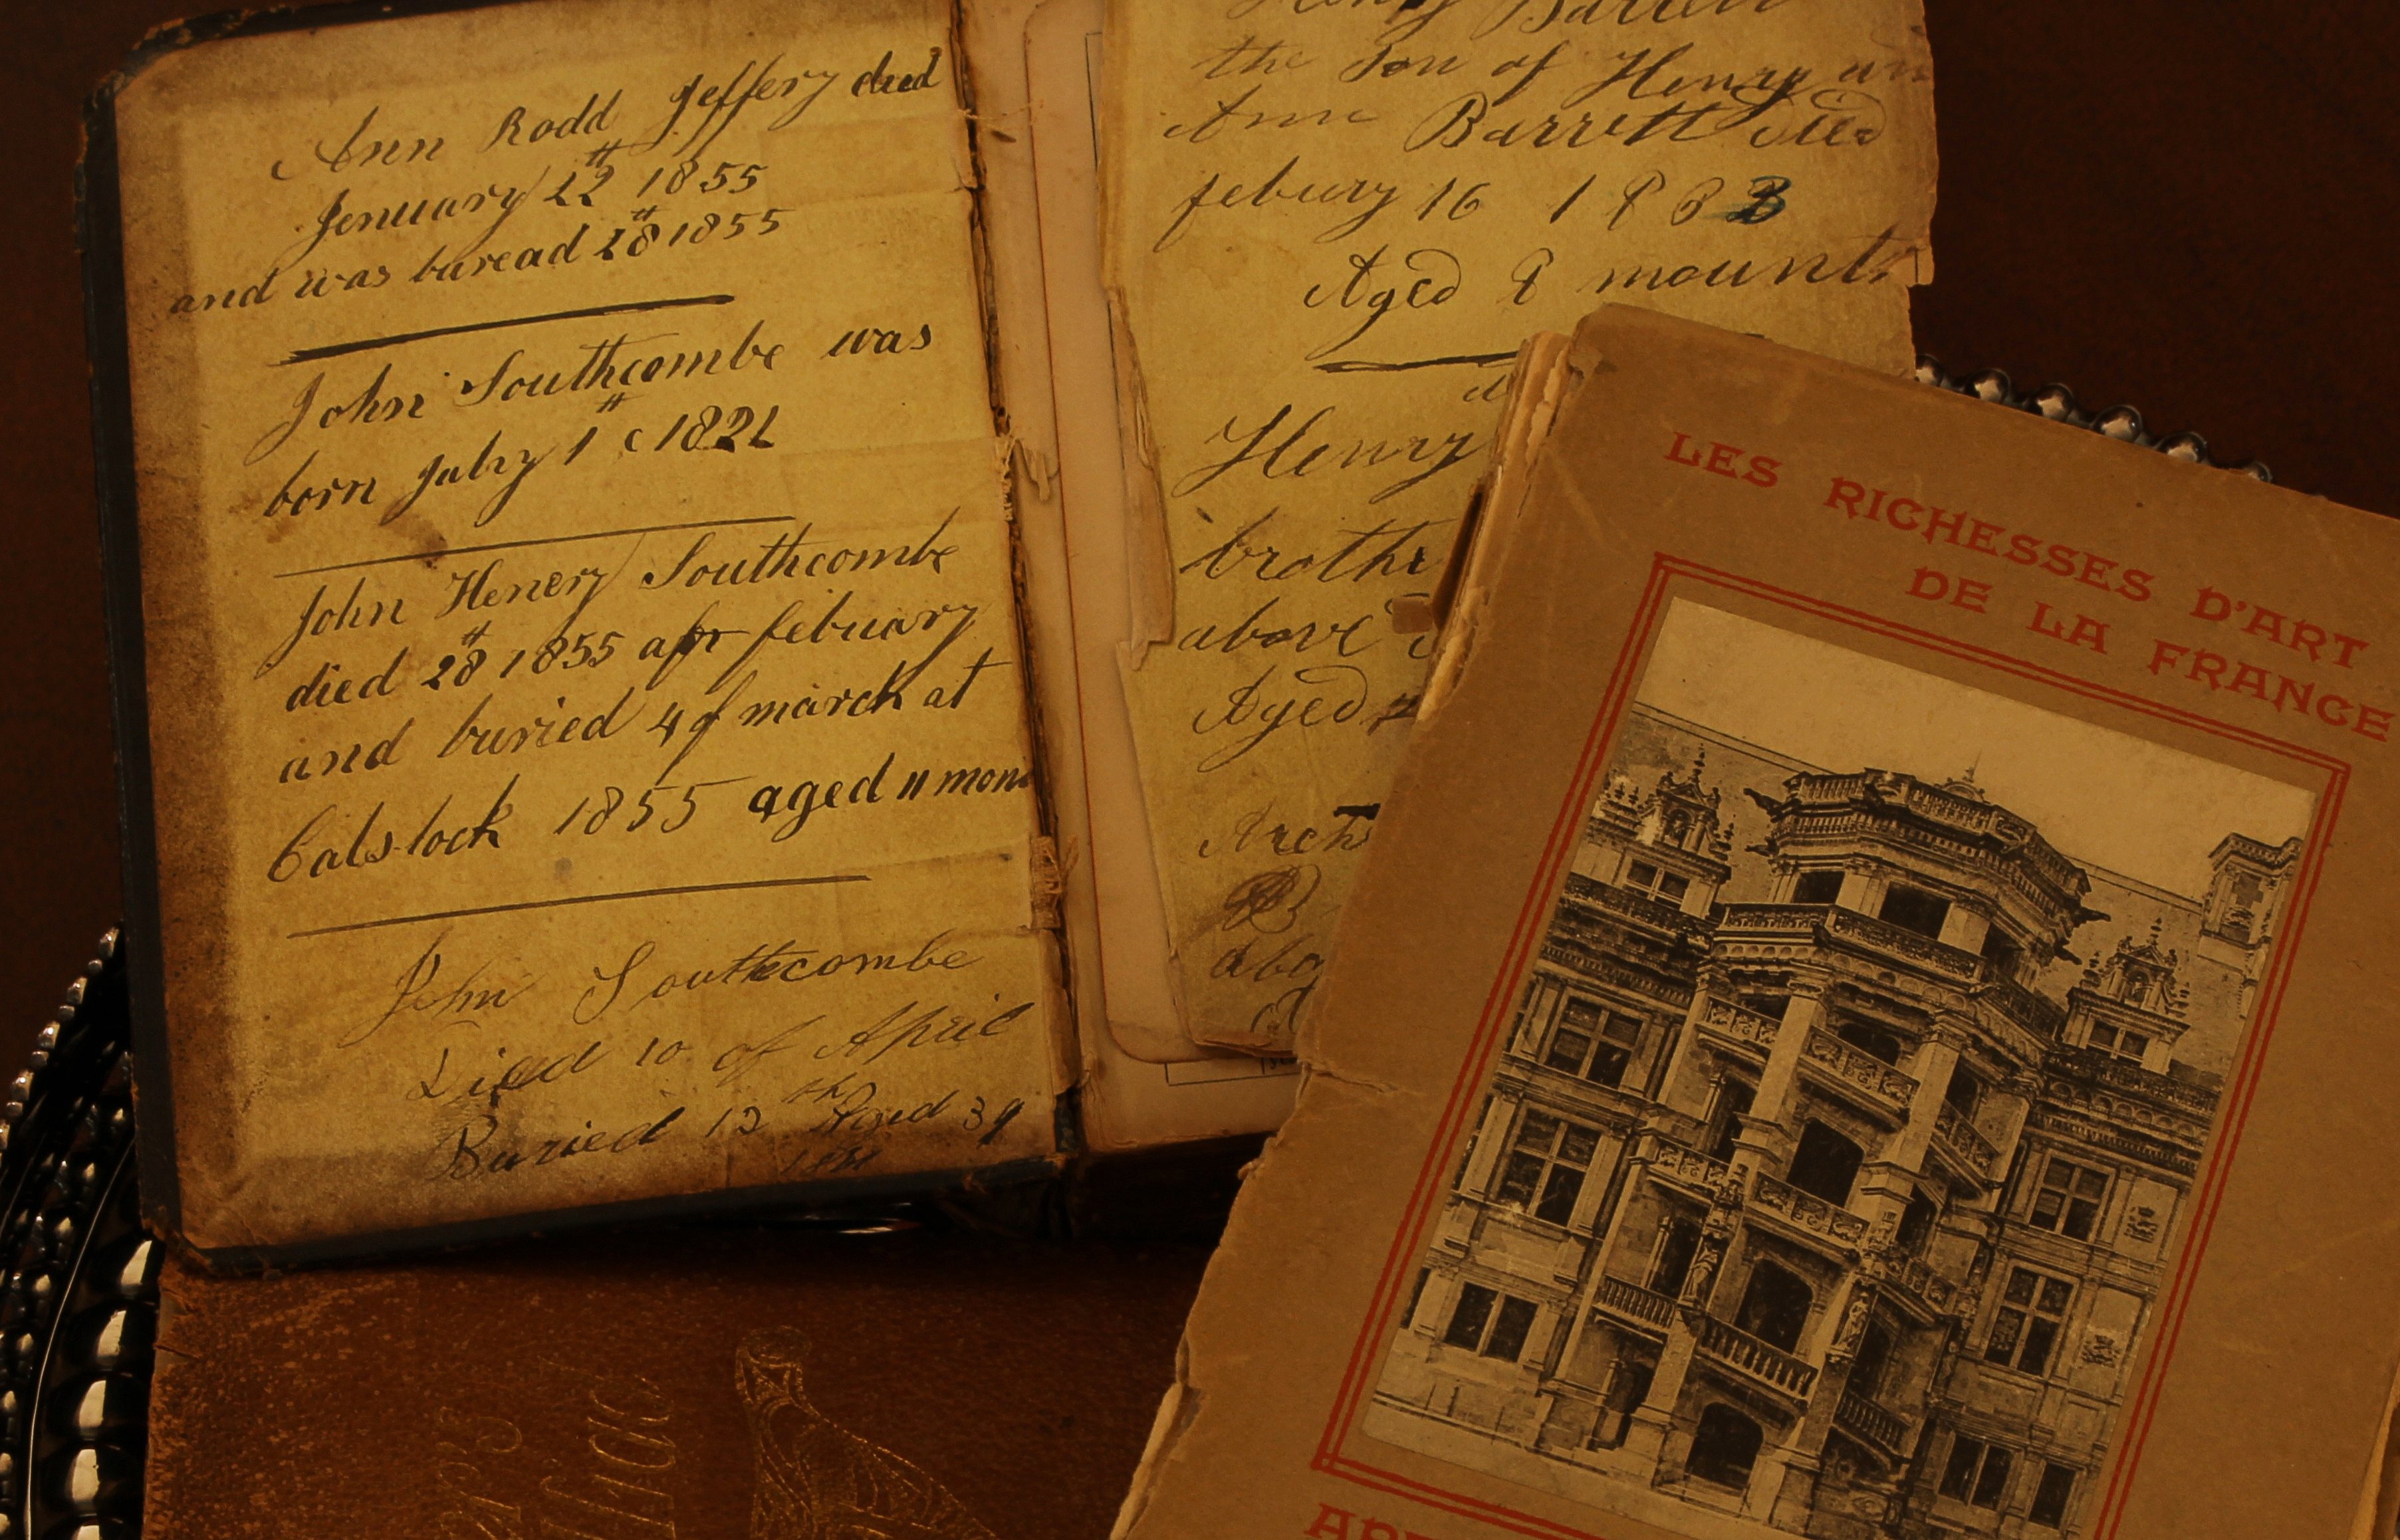
writing, book, wood, journal, art, text, handwriting, calligraphy, old books, antique books, family bible, birth record, death record